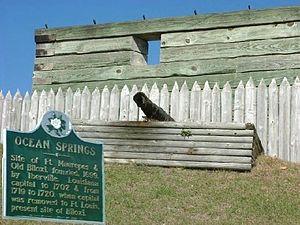
Fort Maurepas (Louisiane)
Ceci est une liste des forts de la Nouvelle-France. Pour faciliter l'accès, les forts sont
Le fort Maurepas fut un fort français construit en 1699 afin de protéger les côtes de la Louisiane française donnant sur le golfe du Mexique.
Les Franco-Américains sont des citoyens des États-Unis ayant une ascendance française, ancienne ou récente. L'expression englobe les personnes ayant des ascendants originaires de Nouvelle-France, de Haute et Basse-Louisiane, ou des colonies françaises des Caraïbes.